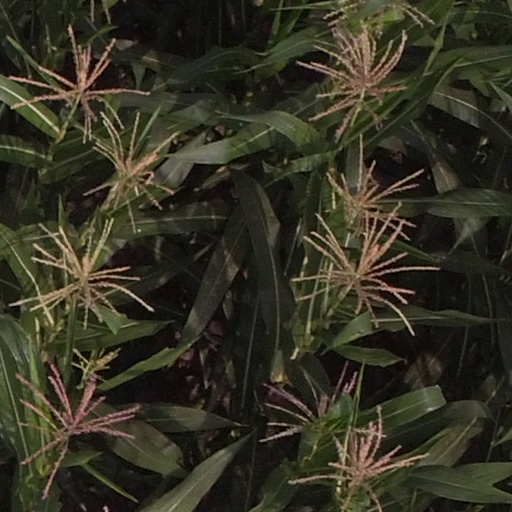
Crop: maize; corn